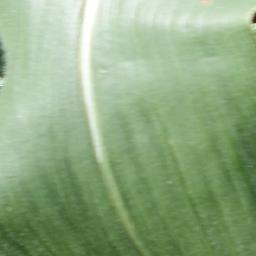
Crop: corn
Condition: (maize)_healthy